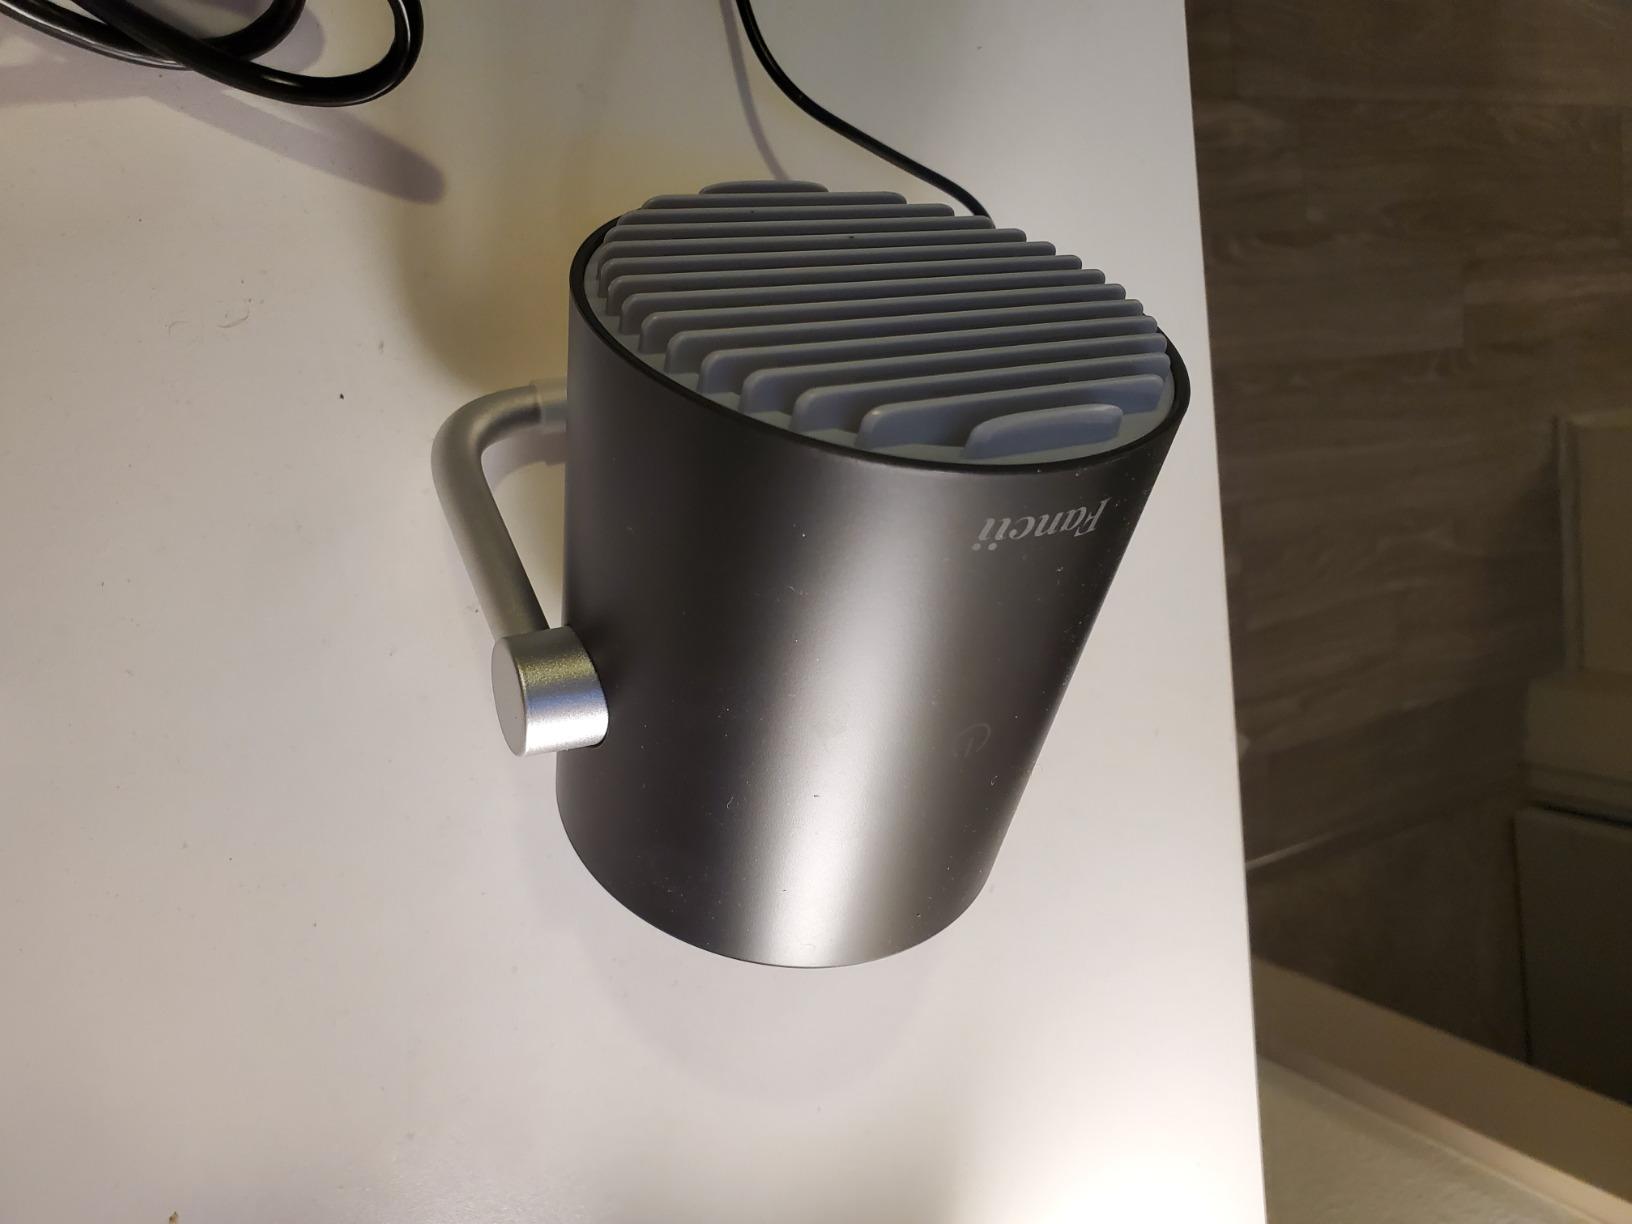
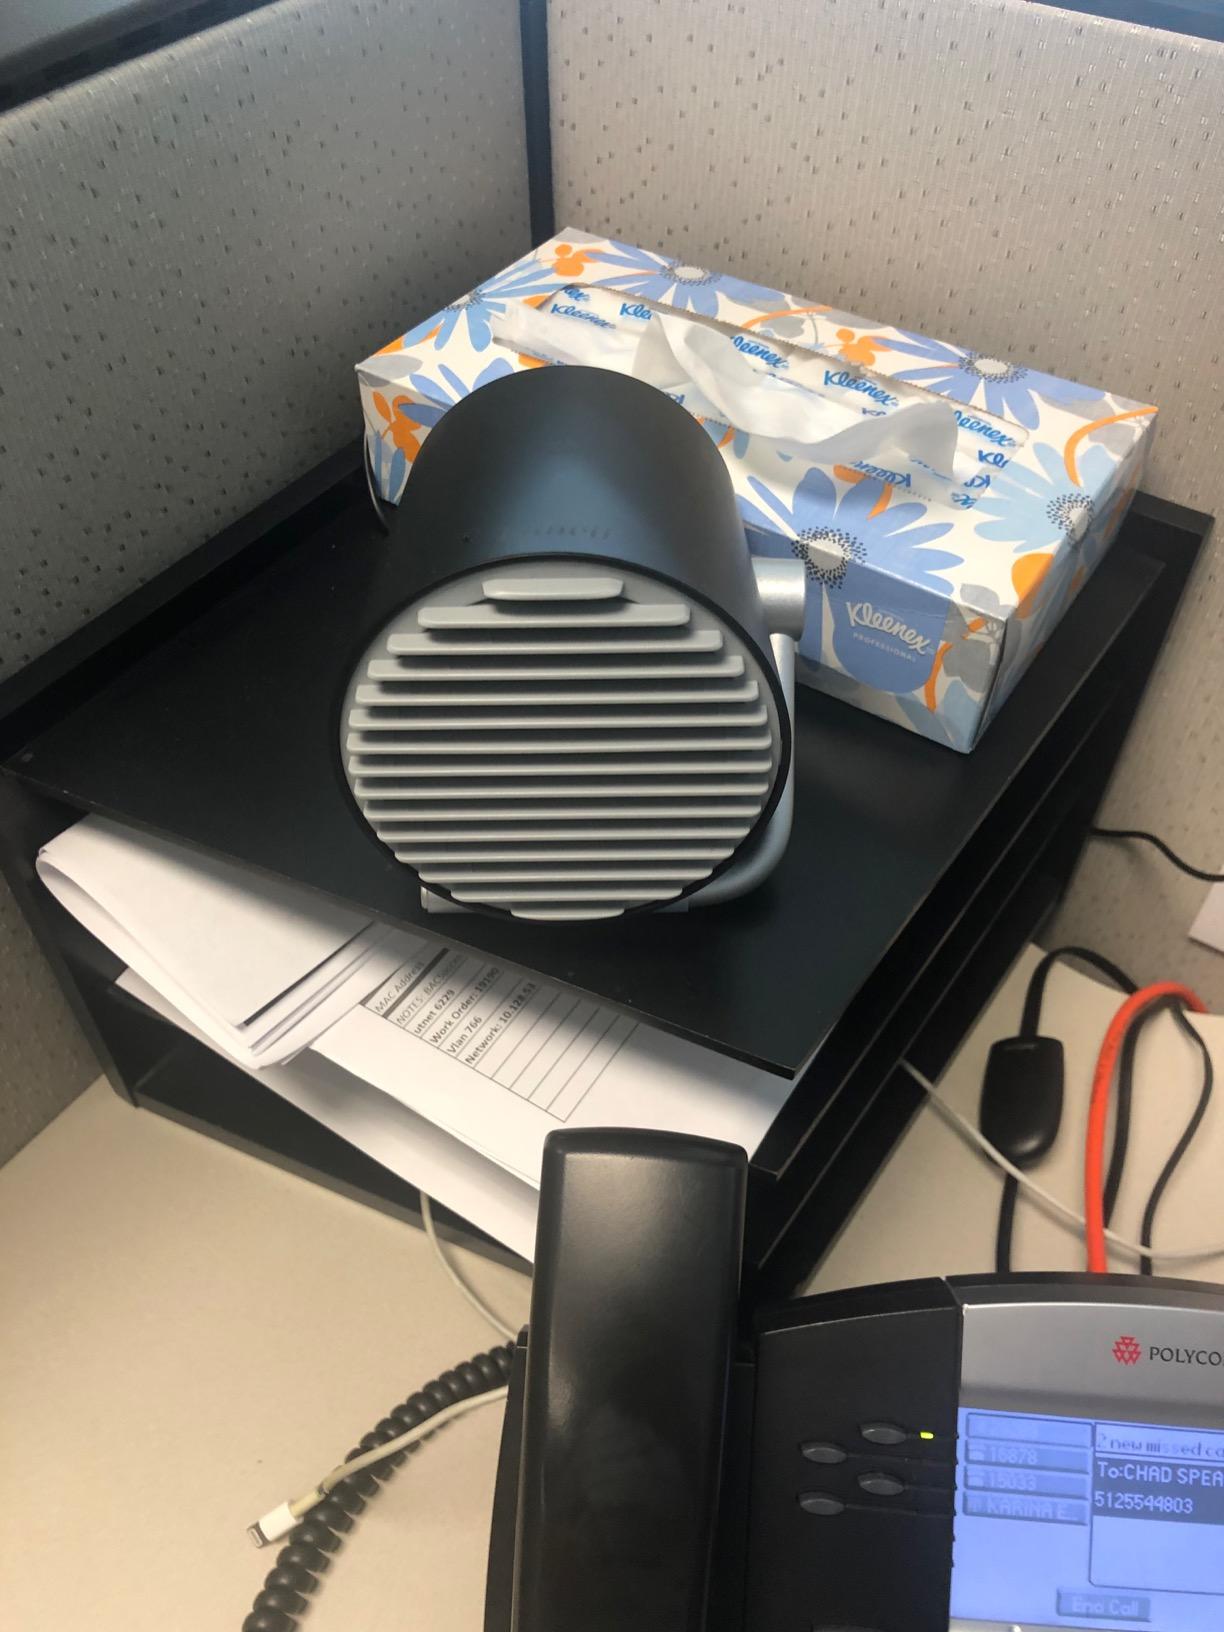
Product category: fan
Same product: yes